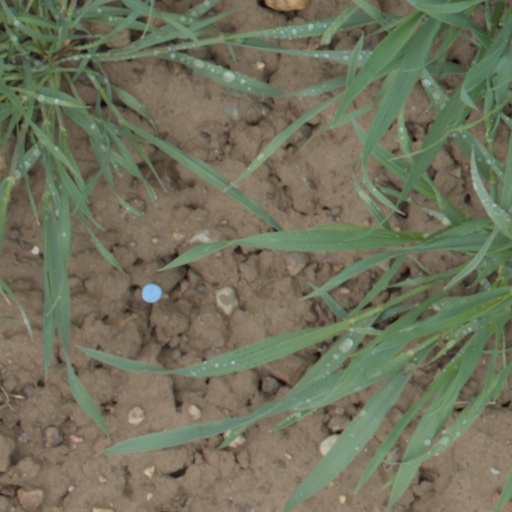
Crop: wheat